Darb El Arba'īn

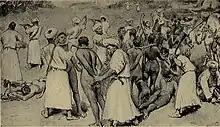
Illustration of 19th-century human trafficking in Sudan (1913)

Herodotus mentioned the route in his writings, and the Romans established a chain of defenses to protect the route, such that "Darb El Arba'īn was the most favorable route for the long-running caravans from the 2nd century BC to the 4th century AD." Medieval traveler Ibn Hawqal wrote about the Forty Days Road in the 10th century. In 1793, William George Browne was the first Englishman to ride with the camel caravan and document his observations. The Frenchman traveled the route in 1698.